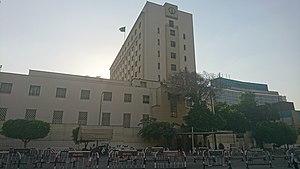
La Ligue arabe, officiellement la Ligue des États arabes, est une organisation régionale à statut d’observateur auprès de l'Organisation des Nations unies. Elle est fondée le 22 mars 1945 au Caire par six pays et compte aujourd'hui vingt-deux États membres. L'organisation de la Ligue arabe repose sur quatre organismes principaux : le sommet des chefs d'État, le Conseil des ministres, les comités permanents et le Secrétariat général dirigé par Ahmed Aboul Gheit depuis 2016. De plus, divers organismes ont été créés en application de traités qui complètent le pacte de 1945 et plusieurs agences spécialisées travaillent en étroite collaboration avec elle.